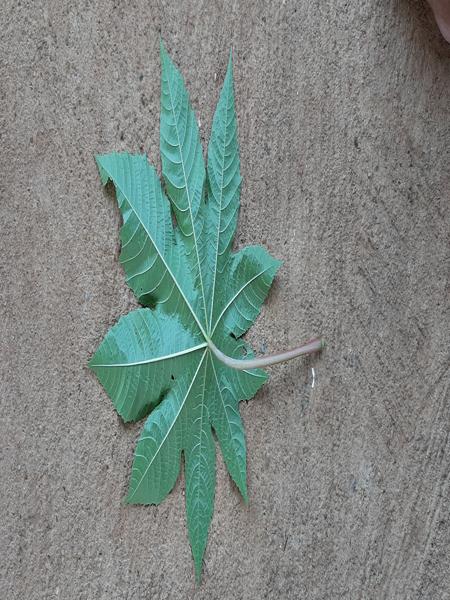
Plant: Castor